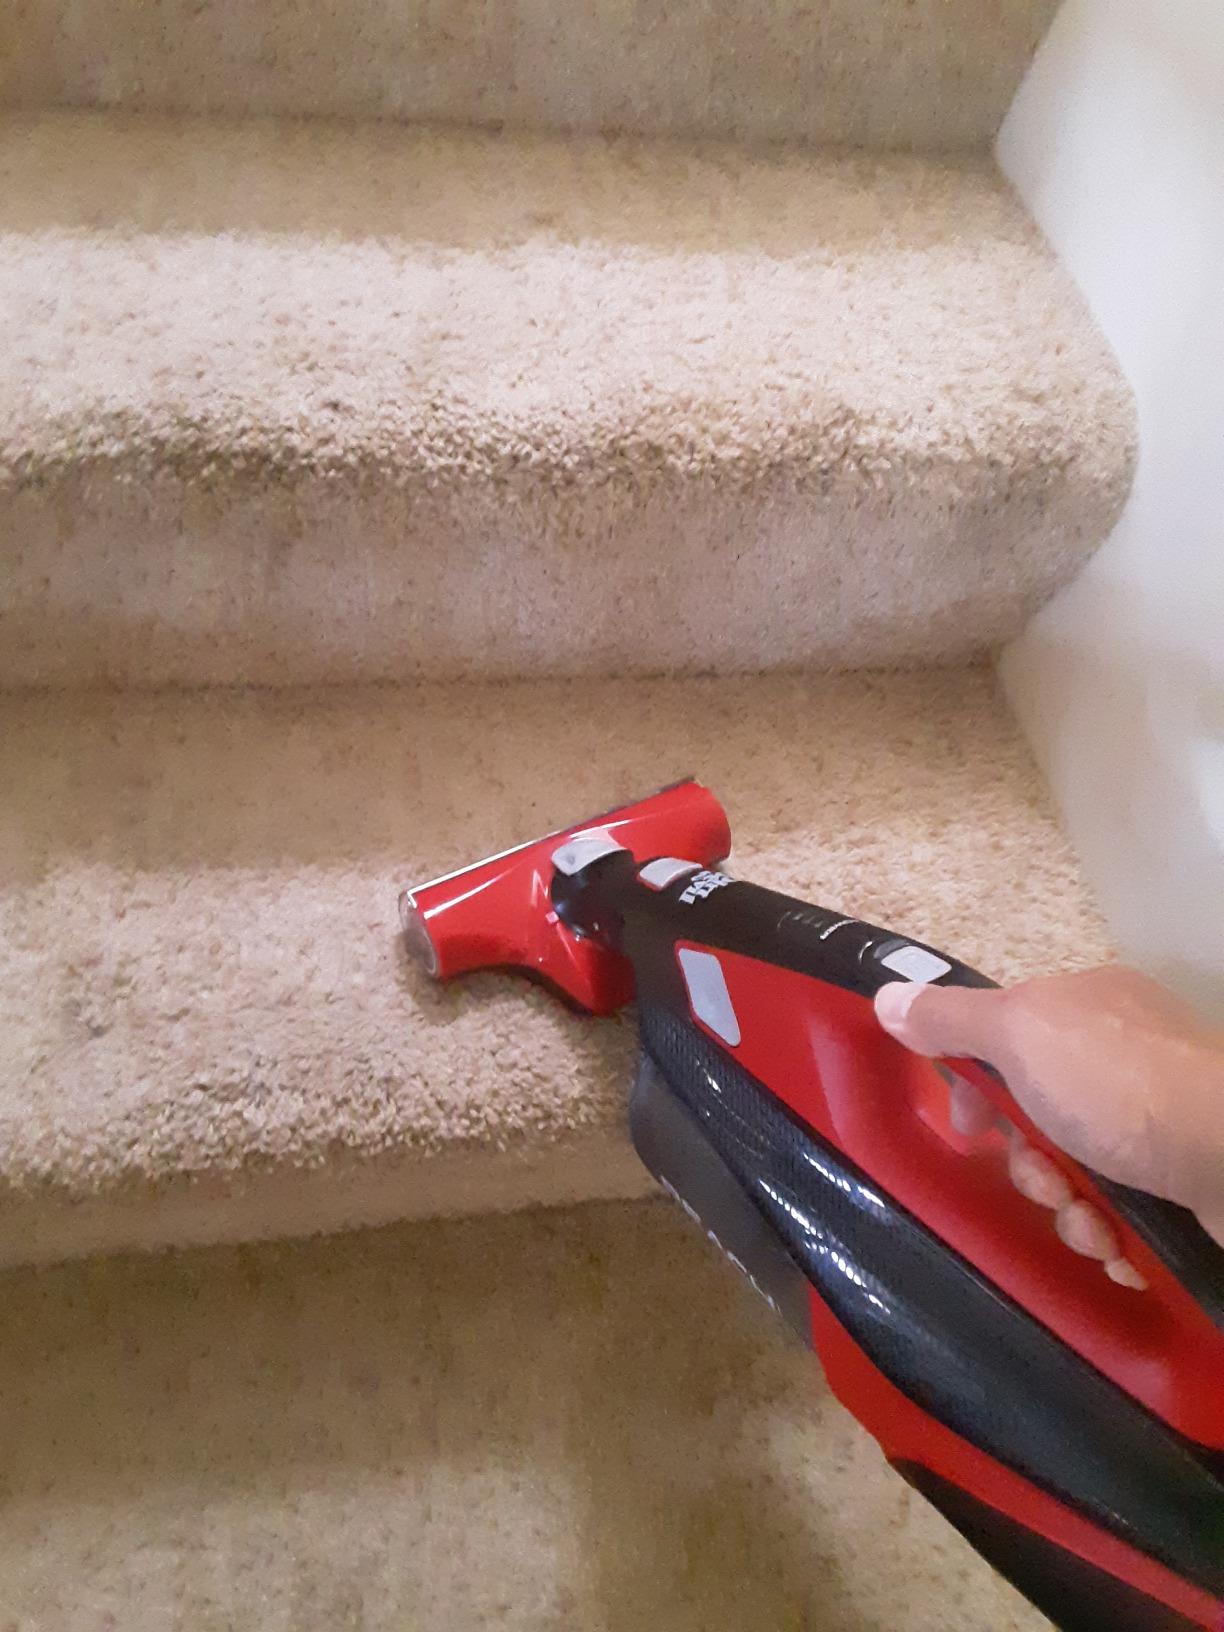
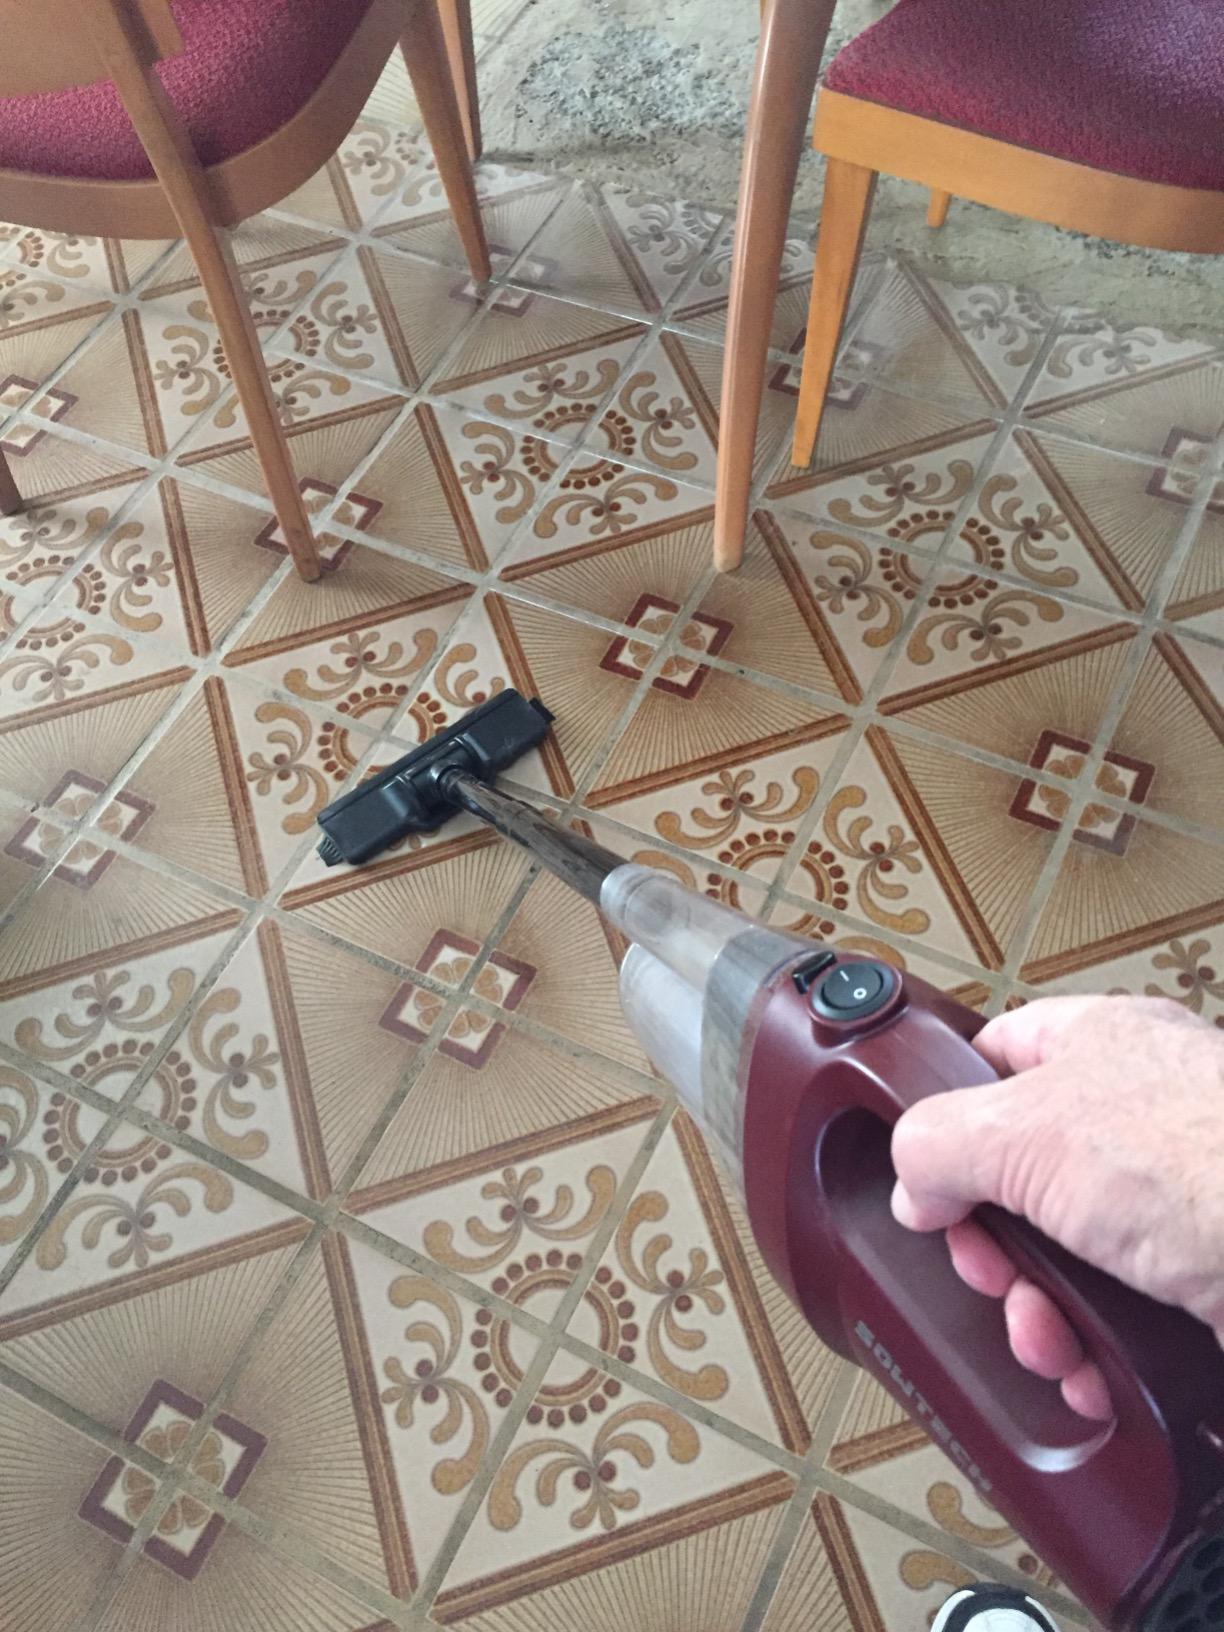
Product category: items_vacuum
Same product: no